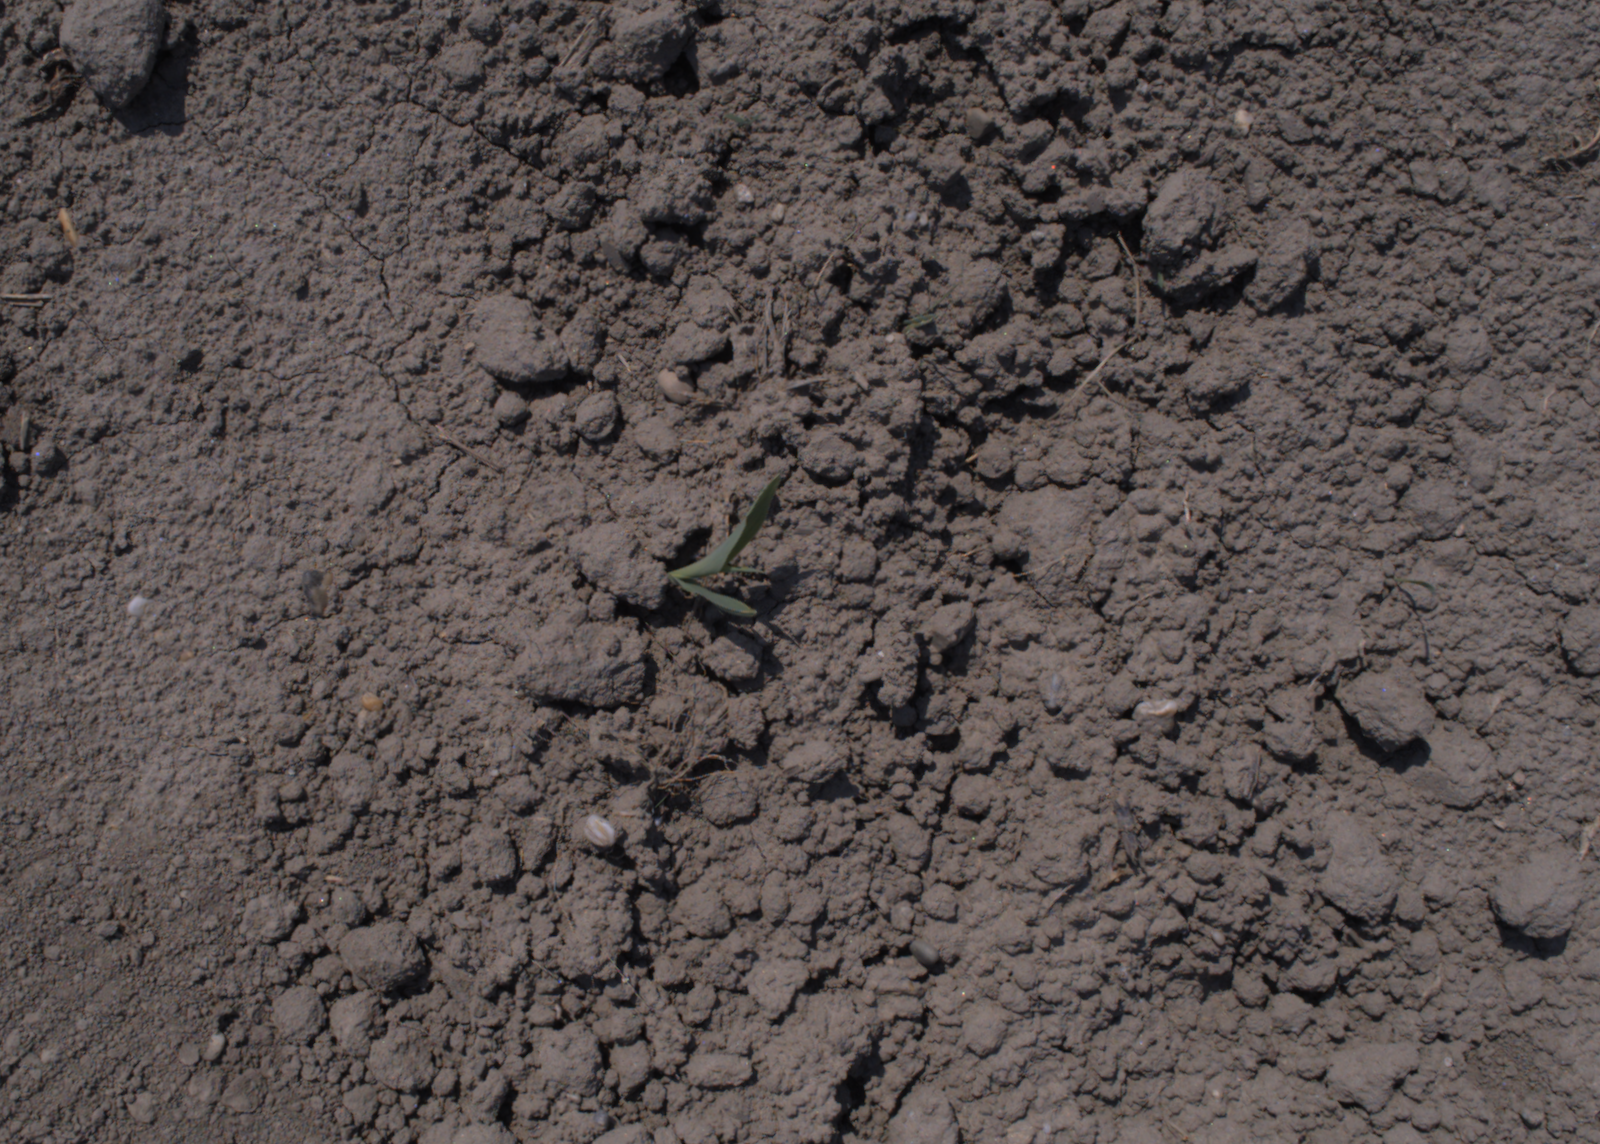
Capture date: 10.08.2020 12:52:33
Weather: sunny
Wind: light
Seeding date: 21.07.2020
Plant canopy height (mm): 930